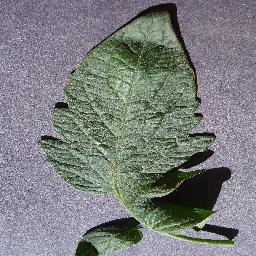
Label: Tomato___healthy